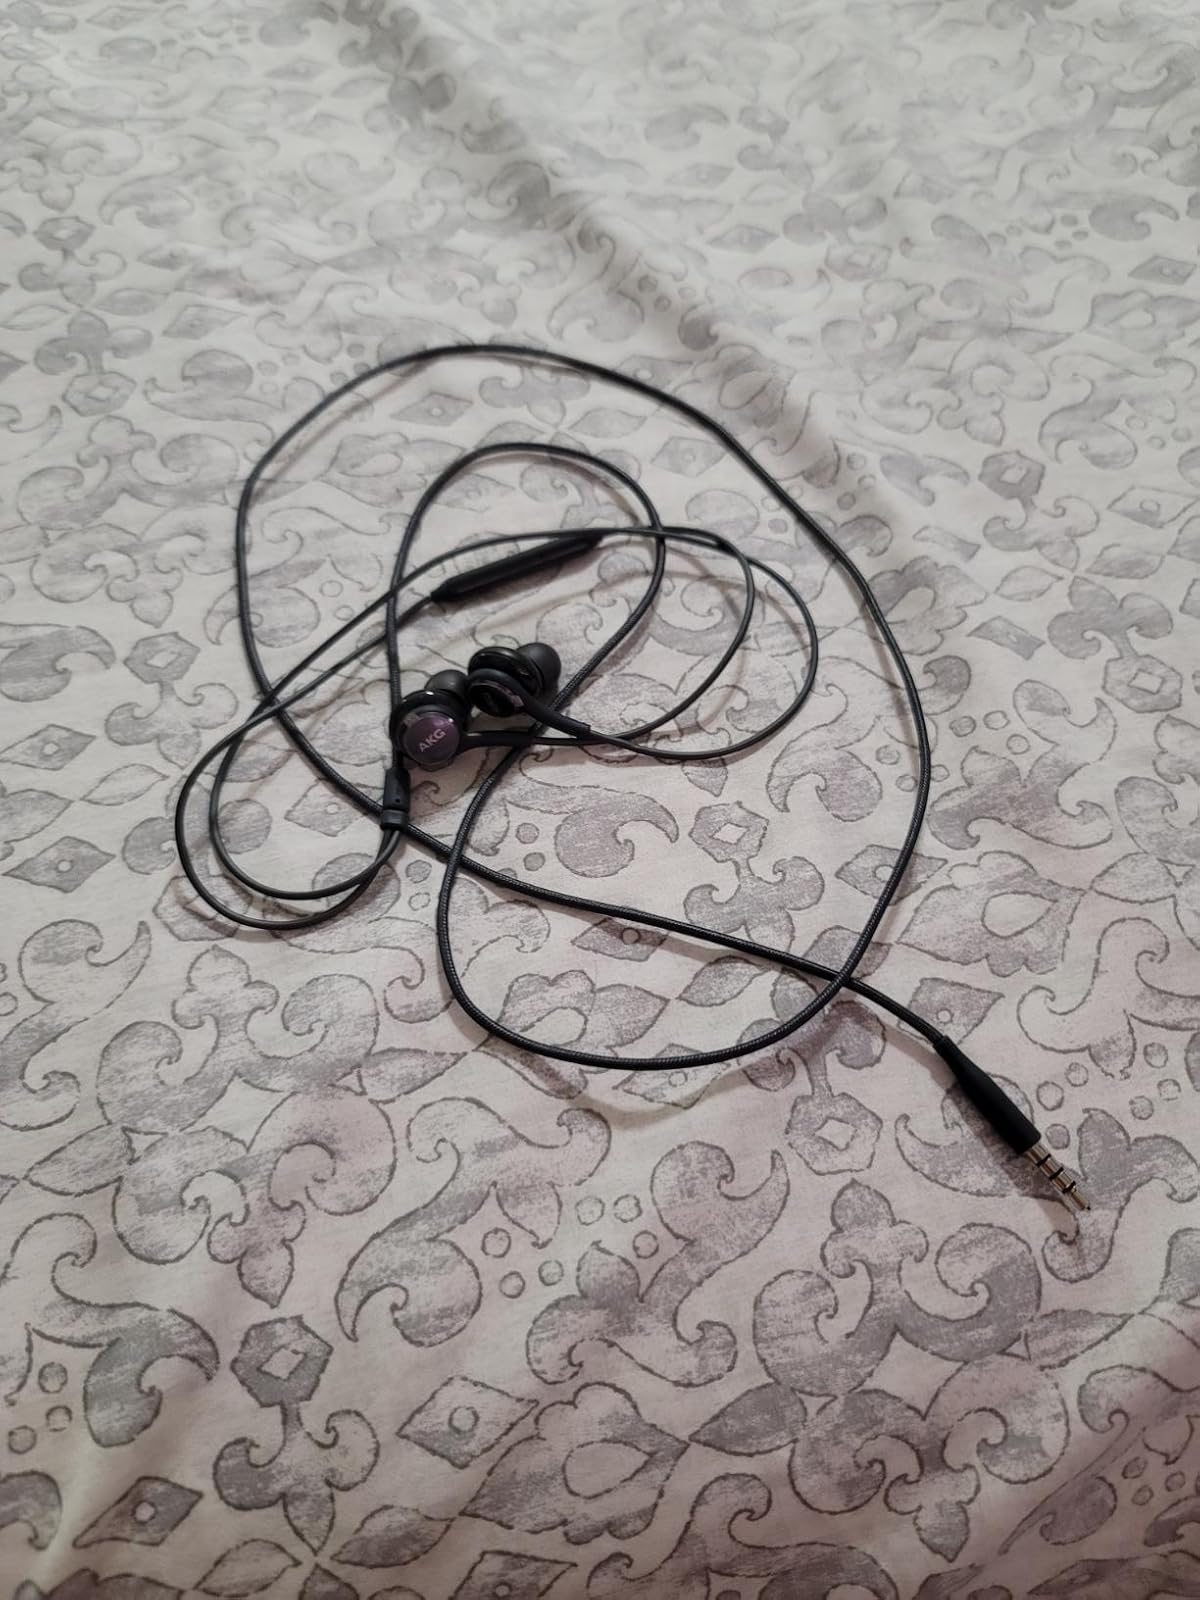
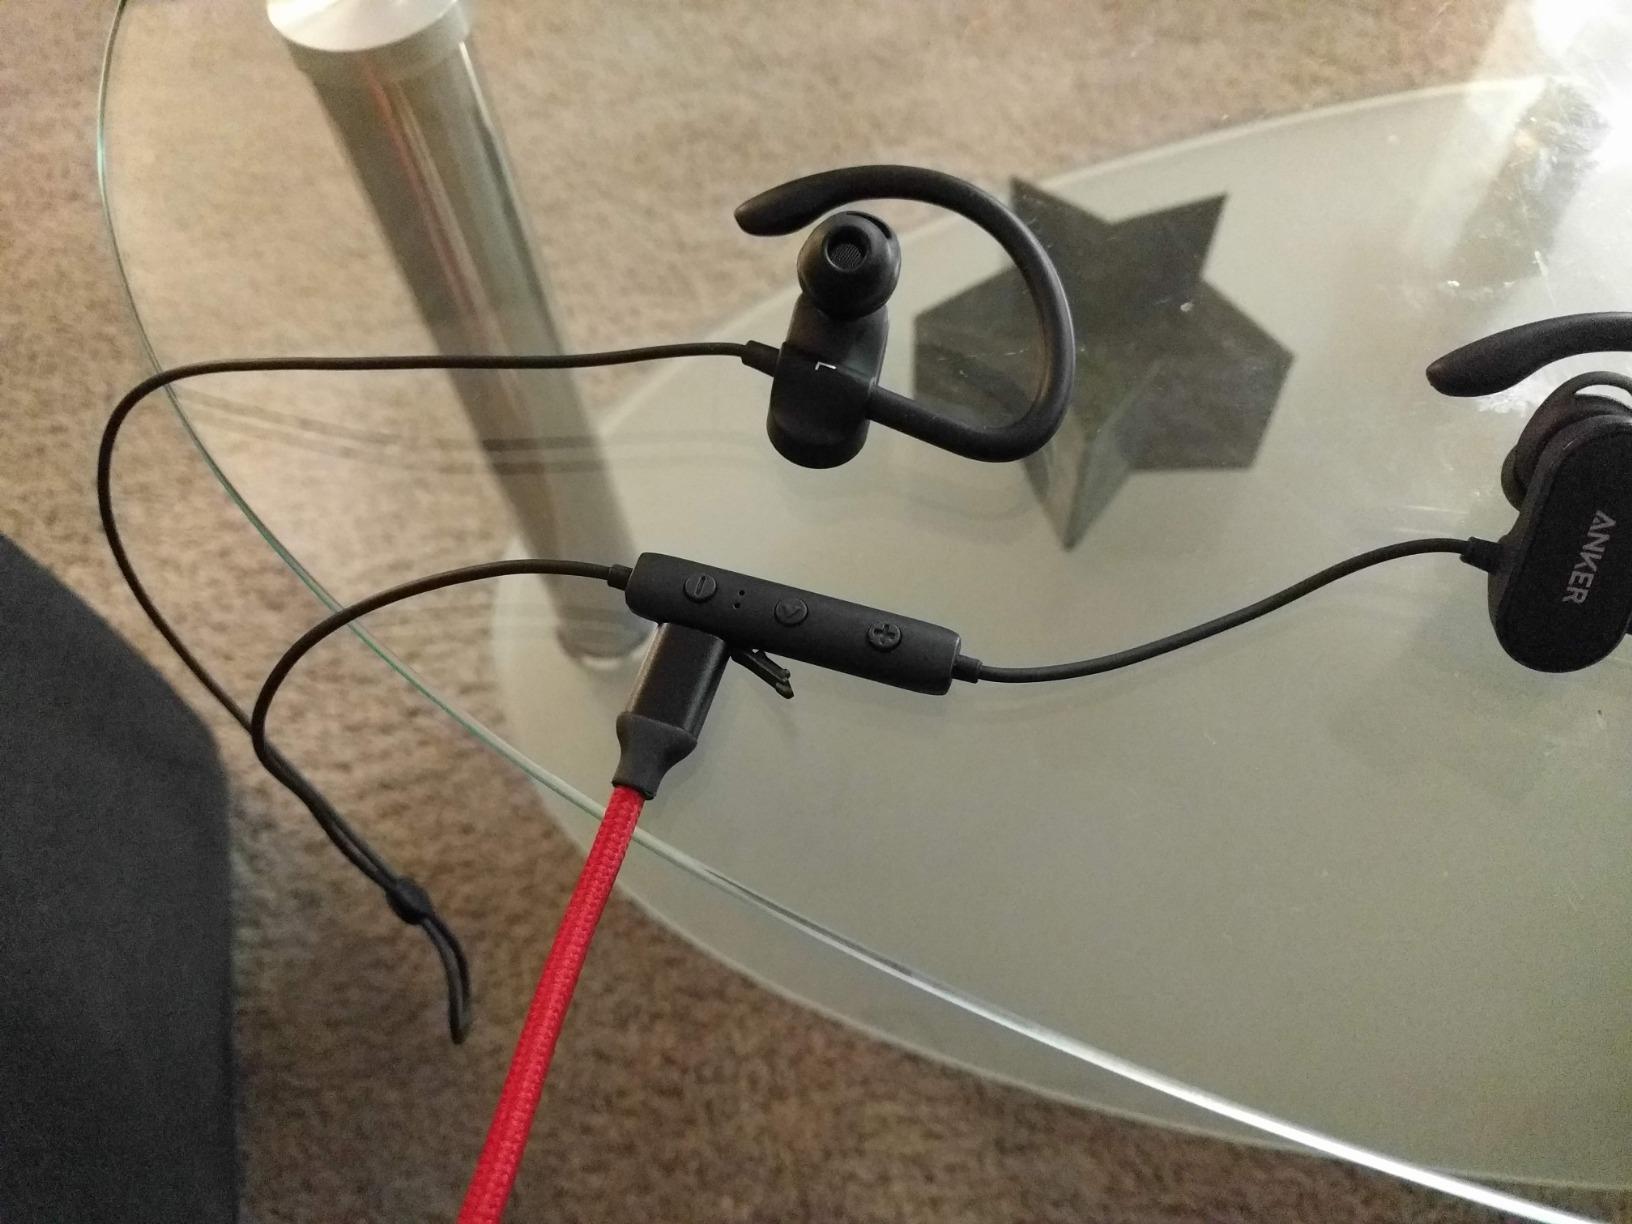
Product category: headphones
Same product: no